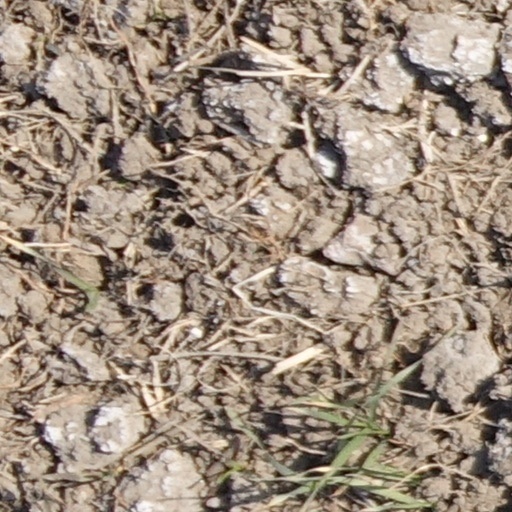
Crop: wheat